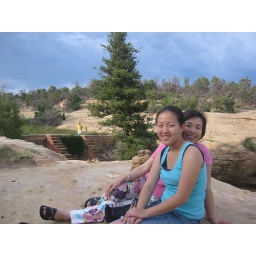
I like how my dad is inconspicuously in the background, yellow shirt